Ubay, Bohol

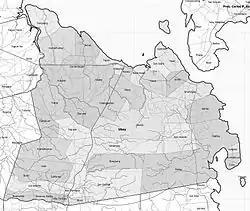
Map of Ubay showing barangays and islands

Ubay is politically subdivided into 44 barangays (villages). Each barangay consists of puroks and some have sitios.